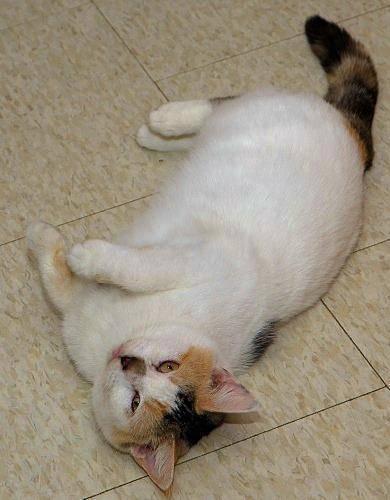
cat